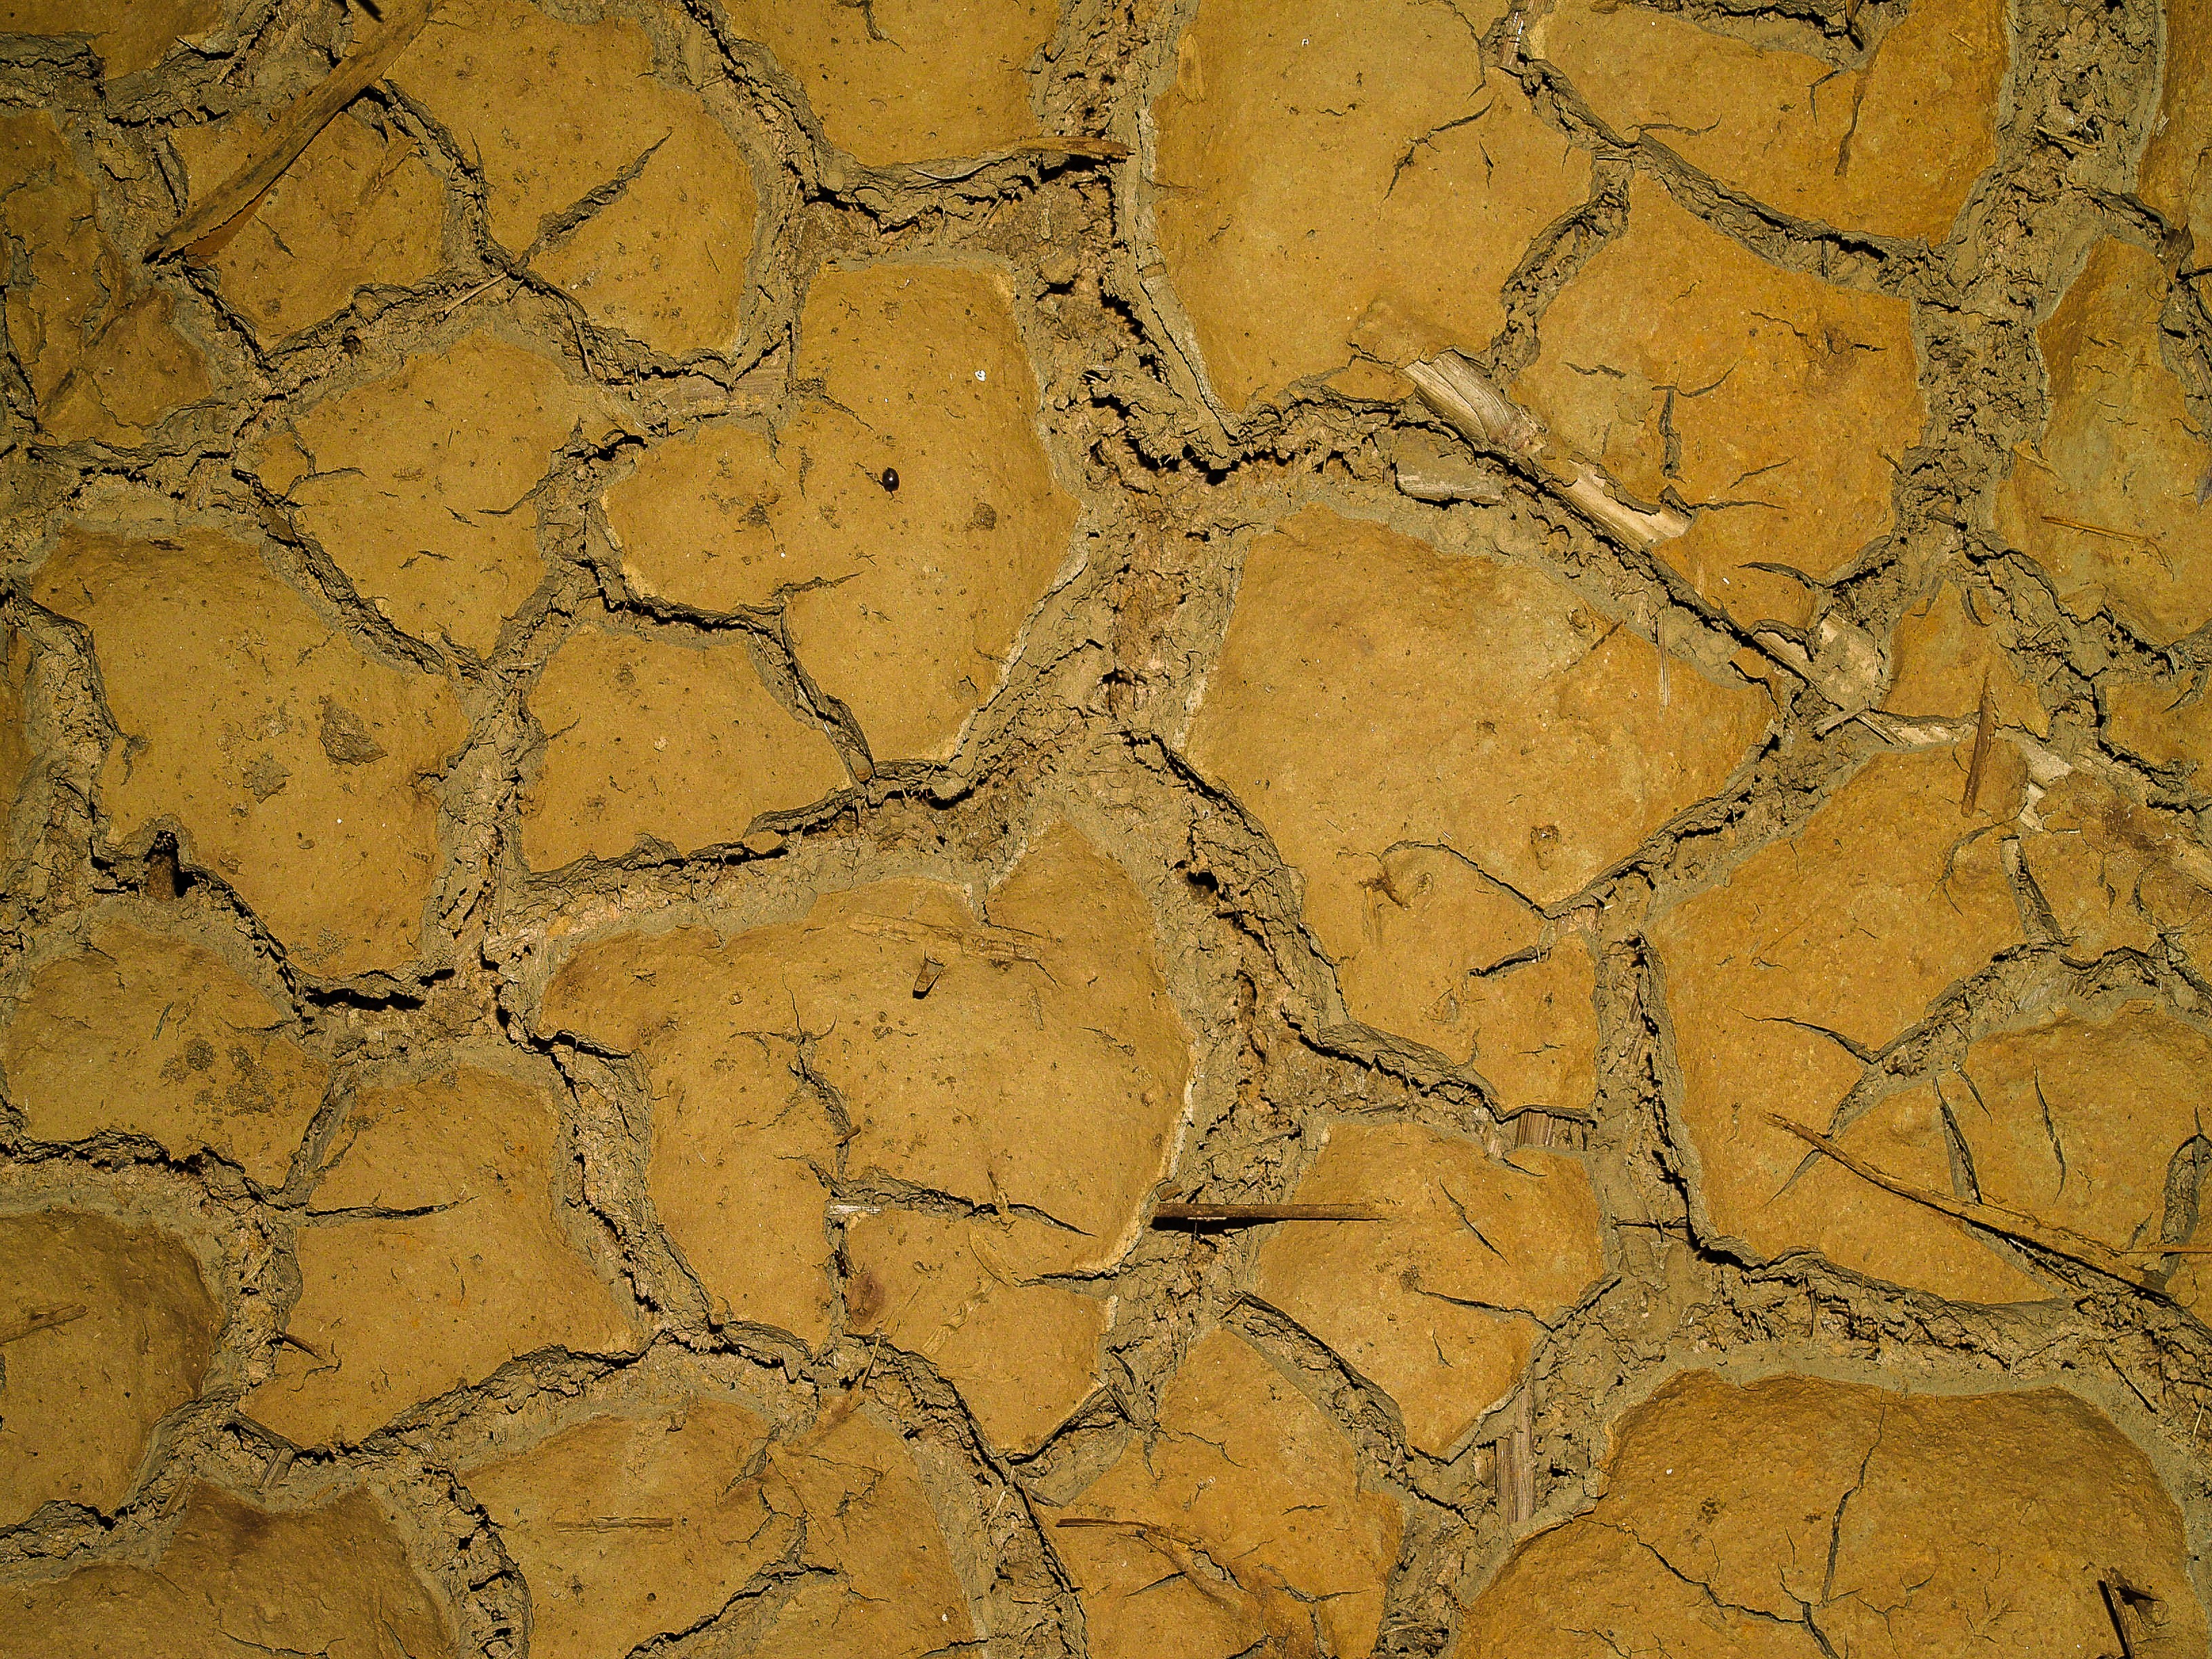
abstract, arid, backdrop, background, brown, clay, climate, closeup, crack, desert, detail, dirt, dirty, drought, dry, dust, earth, environment, erosion, extreme, ground, grunge, heat, hot, mud, natural, nature, pattern, playa, soil, summer, surface, texture, textured, wallpaper, warming, yellow, rock, wall, geology, wood, material, stone wall